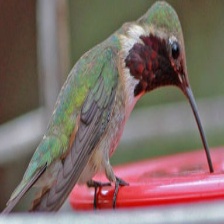
Species: LUCIFER HUMMINGBIRD
Scientific name: CALOTHORAX LUCIFER
ImageNet parent category: hummingbird